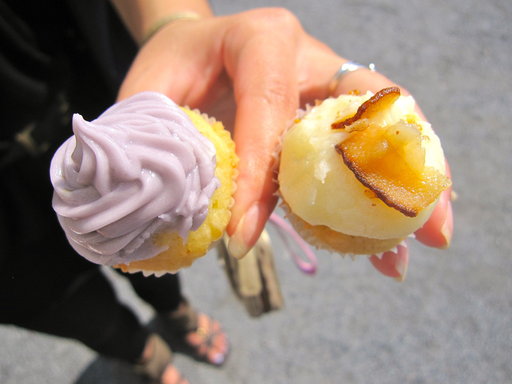
Label: cup_cakes